Society of the Cincinnati

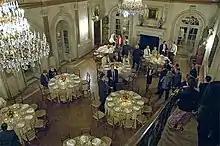
The General Society in Washington, D.C. makes Anderson House and its ballroom available for private events.

On June 19, 1783, the General Society of the Cincinnati adopted the bald eagle, one of America's first post-revolution symbols and an important piece of American iconography, as its insignia. (The insignia was initially called an "order" in the Society's records.) It is the second official American emblem to use the bald eagle, following the Great Seal of the United States. The insignia may have been derived from the same discourse that produced the seal.